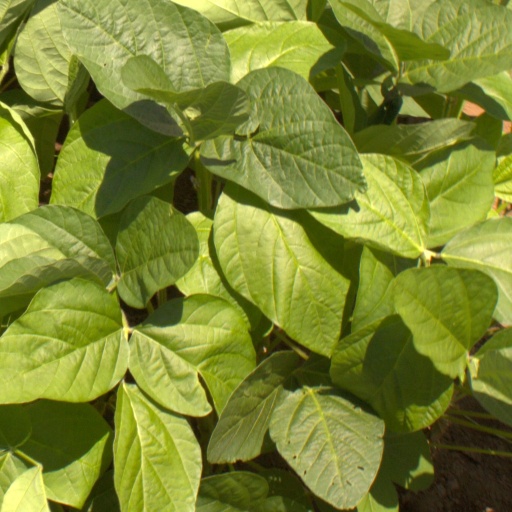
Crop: soybean